Hawk Rise Sanctuary

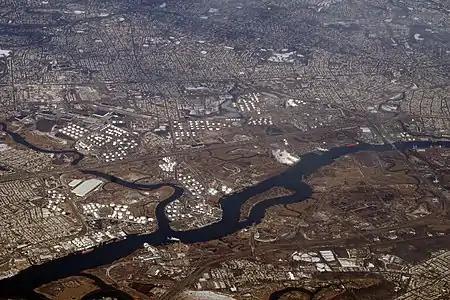
Hawk Rise Sanctuary is west/upstream of the New Jersey Turnpike, seen at left

Hawk Rise Sanctuary is a ecological preserve and wetland complex in Linden, New Jersey, bordering the Rahway River. It is at the lower reaches of the Rahway River Parkway.